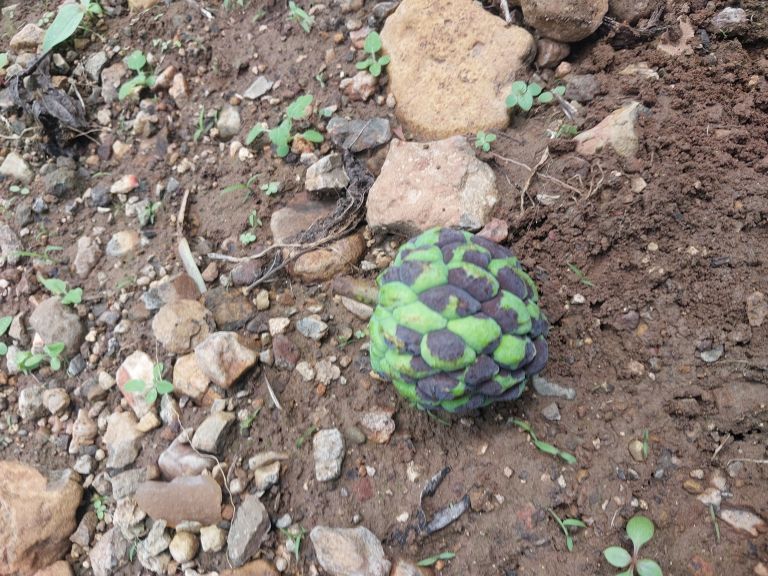
Disease label: Diplodia Rot